Annual Review of Sociology

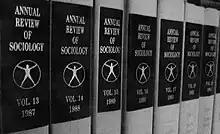
Collection of "Annual Review of Sociology" volumes at Human and Social Sciences Library Paris Descartes-CNRS

The "Annual Review of Sociology" is helmed by the editor or the co-editors. The editor is assisted by the editorial committee, which includes associate editors, regular members, and occasionally guest editors. Guest members participate at the invitation of the editor, and serve terms of one year. All other members of the editorial committee are appointed by the Annual Reviews board of directors and serve five-year terms. The editorial committee determines which topics should be included in each volume and solicits reviews from qualified authors. Unsolicited manuscripts are not accepted. Peer review of accepted manuscripts is undertaken by the editorial committee.